University of Hong Kong

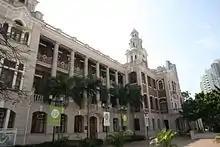
Main Building

In 2002, "Growing with Hong Kong: The University and Its Graduates — The First 90 Years" was published by the Hong Kong University Press as a study of the impact of HKU's graduates on Hong Kong.